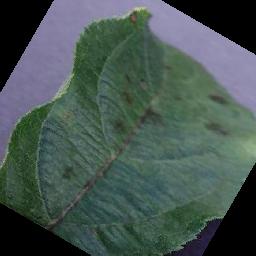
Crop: apple
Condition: scab